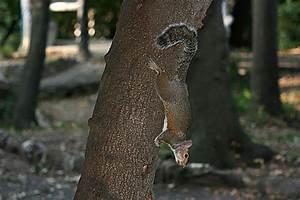
squirrel